Microvan

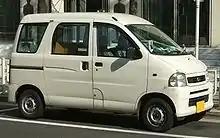
A Daihatsu Hijet (ninth generation)

A microvan is a van or minivan which is within the Japanese kei car classification or similar, and is smaller than a mini MPV. In China, these vehicles are nicknamed "miàn bāo chē" ("bread-loaf vehicle") because of their shape. Similarly, in several Hispanic American countries, these vehicles are called "pan de molde", which means "bread loaf". In Indonesia, it is commonly called a minibus due to their tall roof, perceived as resembling a miniature bus; the term is also used generally to refer to any type of three-row MPVs.